Arad, Israel

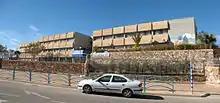
ORT Arad HS, formerly Yigal Allon Junior High

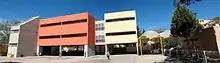
Avishur elementary school

Arad has a public elementary school in every central neighborhood (Tlalim, Avishur, Leva'ot and Ye'elim), while Tlalim is a religious school. There is one public middle school, Re'ut, located near the junction of the Yoshiyahu and HaKana'im streets. The second middle school, Allon, was closed in 2007 and merged into ORT Arad, the city's only public secondary school, which shares a building with the Re'ut middle school and the former Yigal Allon school. In the 2021–22 school year, 71.9% of Arad's 12th graders were eligible for a "Bagrut" (matriculation) certificate, compared to a national average of 75.9%.